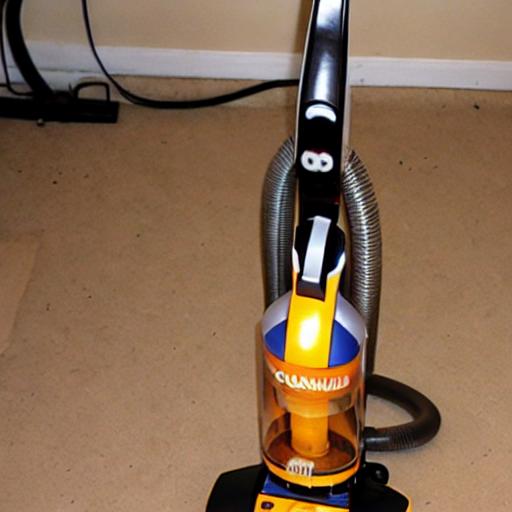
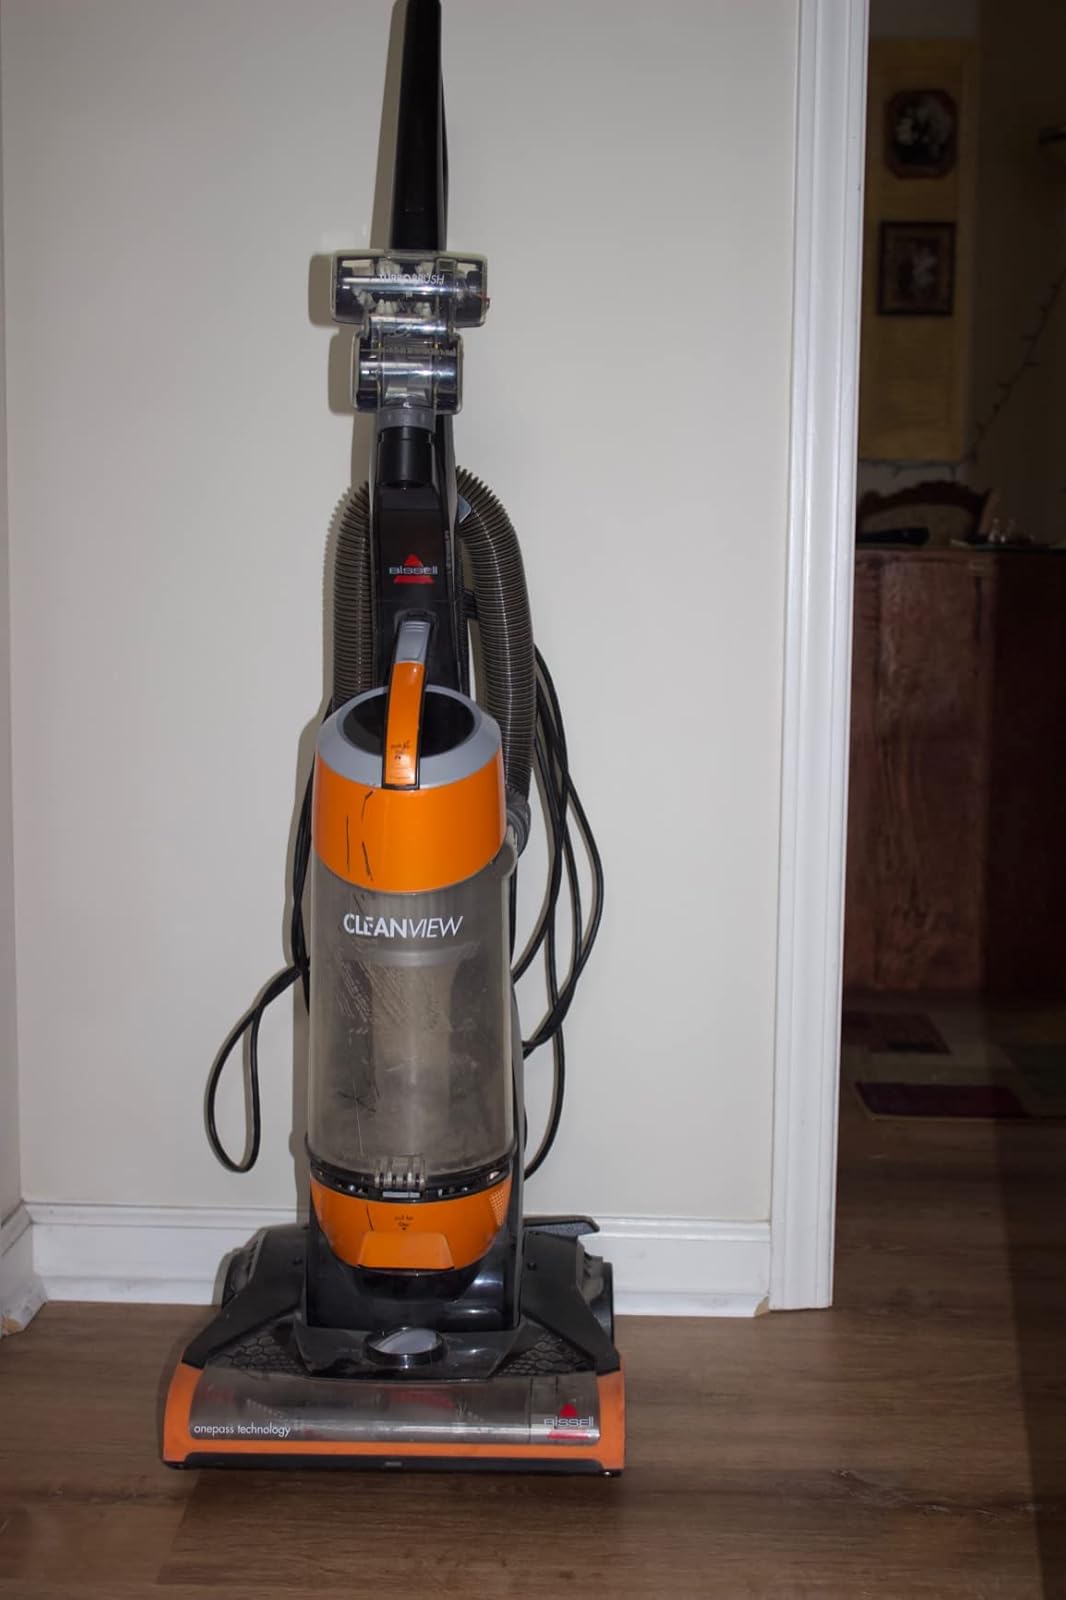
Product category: items_vacuum
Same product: no